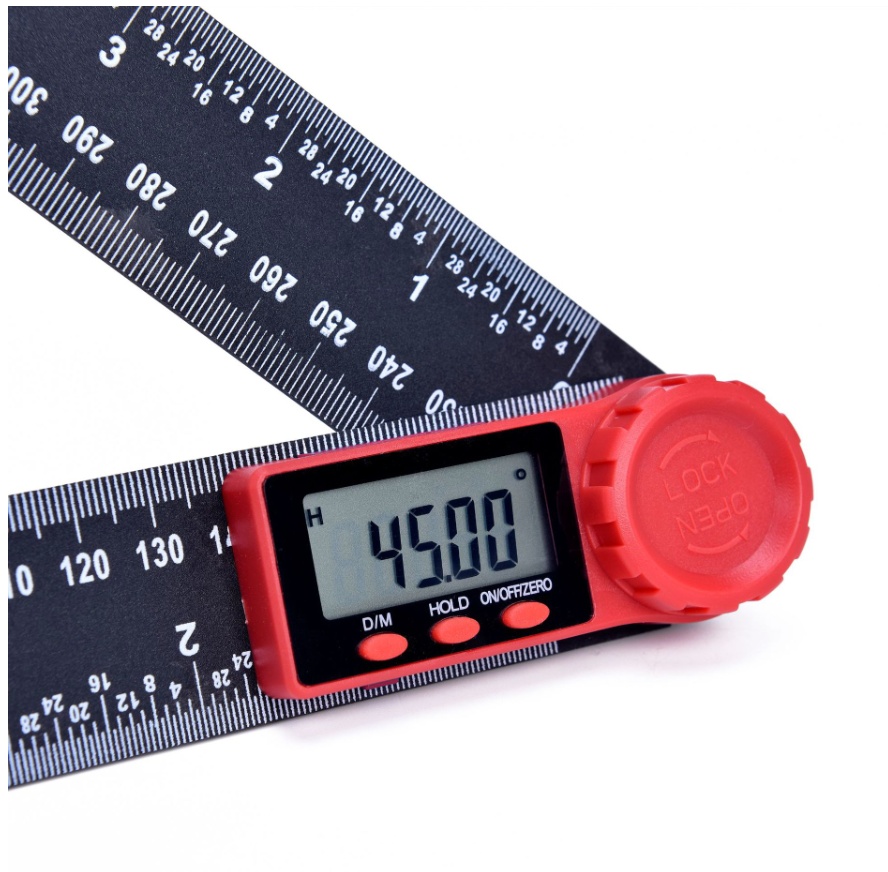
Digital Angle Finder Protractor Tool
Have you always found it difficult to get those measurements accurately? Our Digital Angle Finder Protractor Tool was designed to make reading external and internal angles extremely easy and convenient. The digital angle finder has an unique foldable design which basically divides the top and bottom angles into two separate ones without changing the setting. Due to the folded design, corner measurements become an absolute breeze. Best part of all, the measurements also twist and turn based on the position of the digital protractor tool, making them extremely easy to read. To change the shape of the angle finder tool, simply tighten or loosen the screw and lock into the desired angle before making a mark to record the angle. FEATURES PORTABLE - Due to the small and compact size of the digital angle finder, it's extremely portable and can be taken anywhere with you. It's also super lightweight and won't add unnecessary weight to your toolbox. MULTI-FUNCTIONAL - From tiles to bricks to kitchen cabinet cuts, our angle measuring tool can be used with ease. As long as there are angles, this angle finder tool can be used to measure them precisely. In fact, the angle finder tool can measure angles up to 179 degrees. HIGH QUALITY - The digital angle finder was built with high quality stainless steel and built to last. Our angle measuring tool is also fully foldable, which makes it easy and convenient to store and features a one-handed operation. SHIPPING INFORMATION Domestic Shipping (USA): Your digital angle protractor will be packaged and shipped within 3 days of ordering. Keep in mind our items are custom made and shipped from warehouses across the globe which means it may take them 7 to 22 business days to arrive after shipment (most of the time closer to 12). International Shipping: The digital angle finder will be packaged and shipped within 5 days of order. We do ship worldwide! Please be patient and note that delivery times will vary depending on your location. Majority of the countries will have the Digital Angle Finder Protractor Tool delivered within 2 to 5 weeks!
Brand: Home fusion
Category: Hardware > Tools > Measuring Tools & Sensors > Protractors